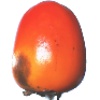
Label: Kaki 1